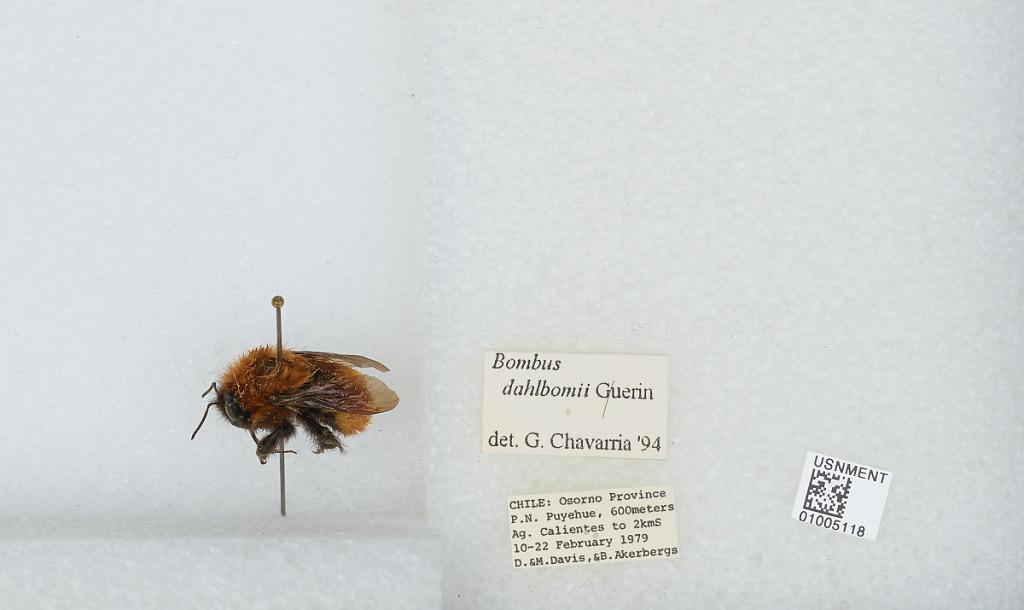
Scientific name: Bombus (Fervidobombus) dahlbomii Guérin
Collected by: M. Davis & B. Akerbergs
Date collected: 1979-2-10
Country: Chile
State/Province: Los Lagos
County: Osorno
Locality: Parque Nacional Puyehue, Aguas Calientes to 2 kilometers south
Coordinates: -40.7342, -72.3097
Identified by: Chavarria, G.